Travers Vale

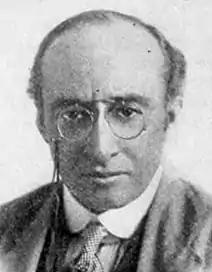
Travers Vale,

Travers Edmund Vale, born Solomon Flohm, was an English-born silent film director. Raised primarily in Victoria, Australia, he worked as a photographer, playwright and theatre manager there and in New Zealand prior to his career in film. Early in his career, he was known by the name S. F. Travers Vale under which name he authored his first known play, "The Mystery of a Hansom Cab" (1888) which is an adaptation of the 1886 novel of the same name by Fergus Hume. He established his own theatre troupe, The Travers Vale Dramatic Company, which was in residence at the Theatre Royal, Adelaide in 1889 and the Auckland Opera House in New Zealand in 1890. In 1892 and 1893 he was the business manager of the American husband wife magician team of Charles N. Steen and Mrs. Steen.